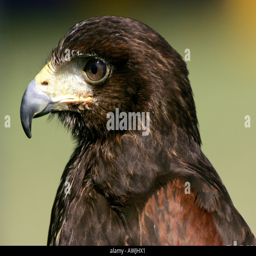
the head of a golden eagle